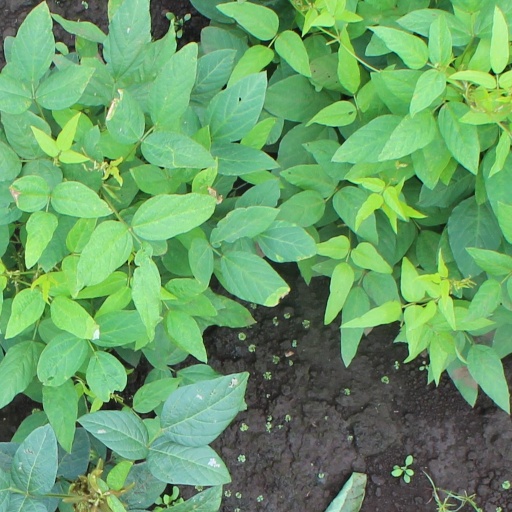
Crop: soybean